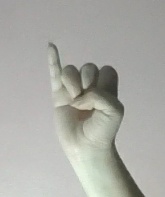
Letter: meem